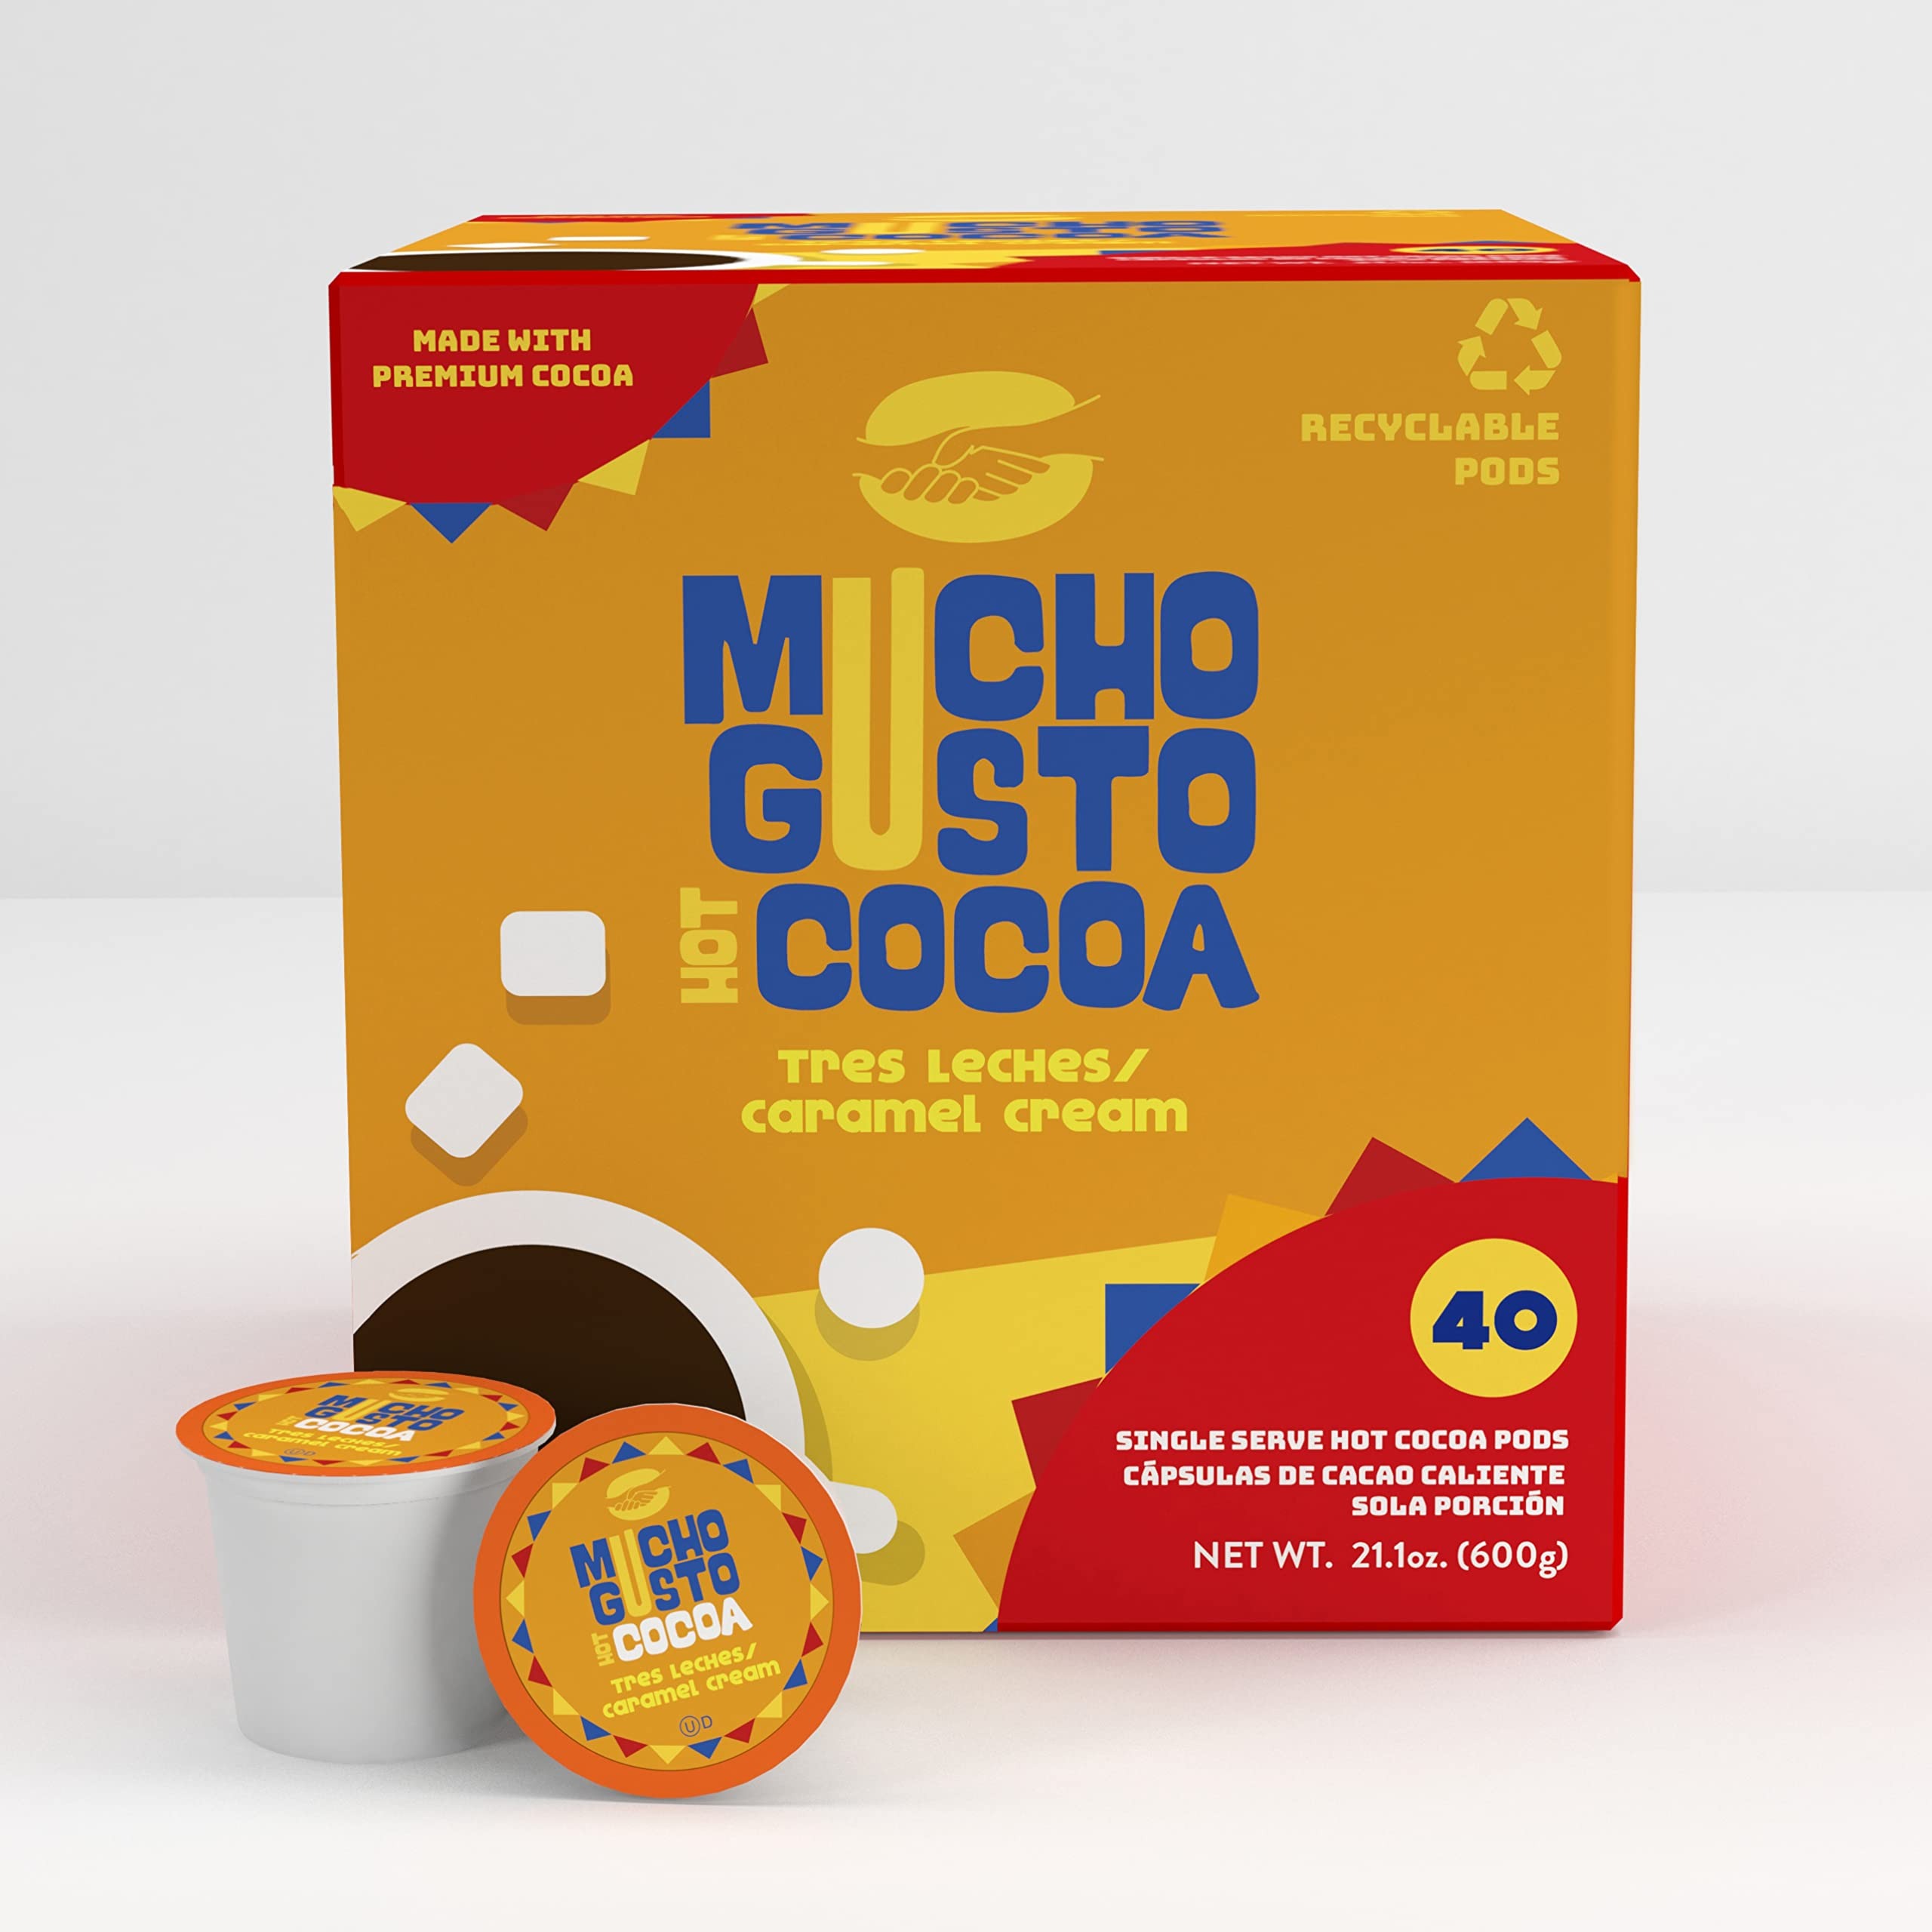
Item Name: Mucho Gusto Tres Leches Caramel Hot Cocoa Pods, Compatible with 2.0 K-Cup Brewers, 40 Count (Pack of 1)
Bullet Point 1: Tres Leches Hot Cocoa
Bullet Point 2: 100% Arabica beans / Granos 100% arábica
Bullet Point 3: Compatible with Keurig 2.0 machines / Cápsulas compatibles con las cafeteras Keurig 2.7
Bullet Point 4: Mucho Gusto is not affiliated with Keurig Dr Pepper Inc. Keurig and K Cup are registered trademarks of Keurig Dr Pepper Inc.
Bullet Point 5: Gluten Free. Non GMO/ Sin gluten. No GMO (transgénica)
Value: 40.0
Unit: Count

Price: 24.02